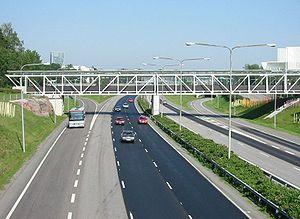
La Voie de l'Ouest est une autoroute finlandaise qui traverse la partie occidentale de l'agglomération d'Helsinki.